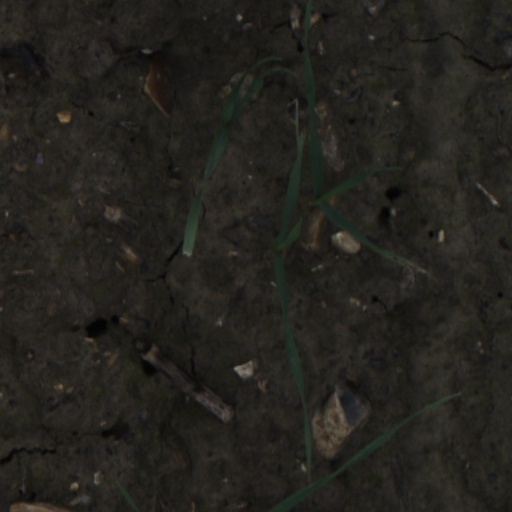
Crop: wheat